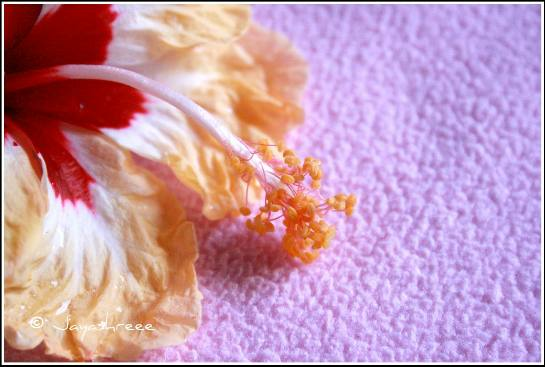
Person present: No